1941 Auckland Rugby League season

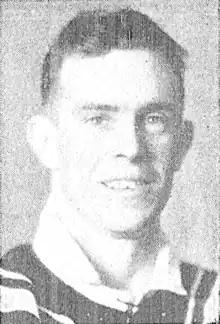
Jack Campbell

Jack Campbell who had played for Ponsonby senior side in 1938 before transferring to Christchurch was reported missing after serving in Greece and being evacuated to Crete. Around the same time Ivor Stirling was also reported missing in the Middle East. Both players were part of the same unit. Stirling had played for the North Shore Albions in 1937 and 38. He ultimately survived the war and his son Ken Stirling also represented New Zealand at rugby league while his daughter Glenda Stirling represented New Zealand at the 1968 Summer Olympics and 1970 British Commonwealth Games.